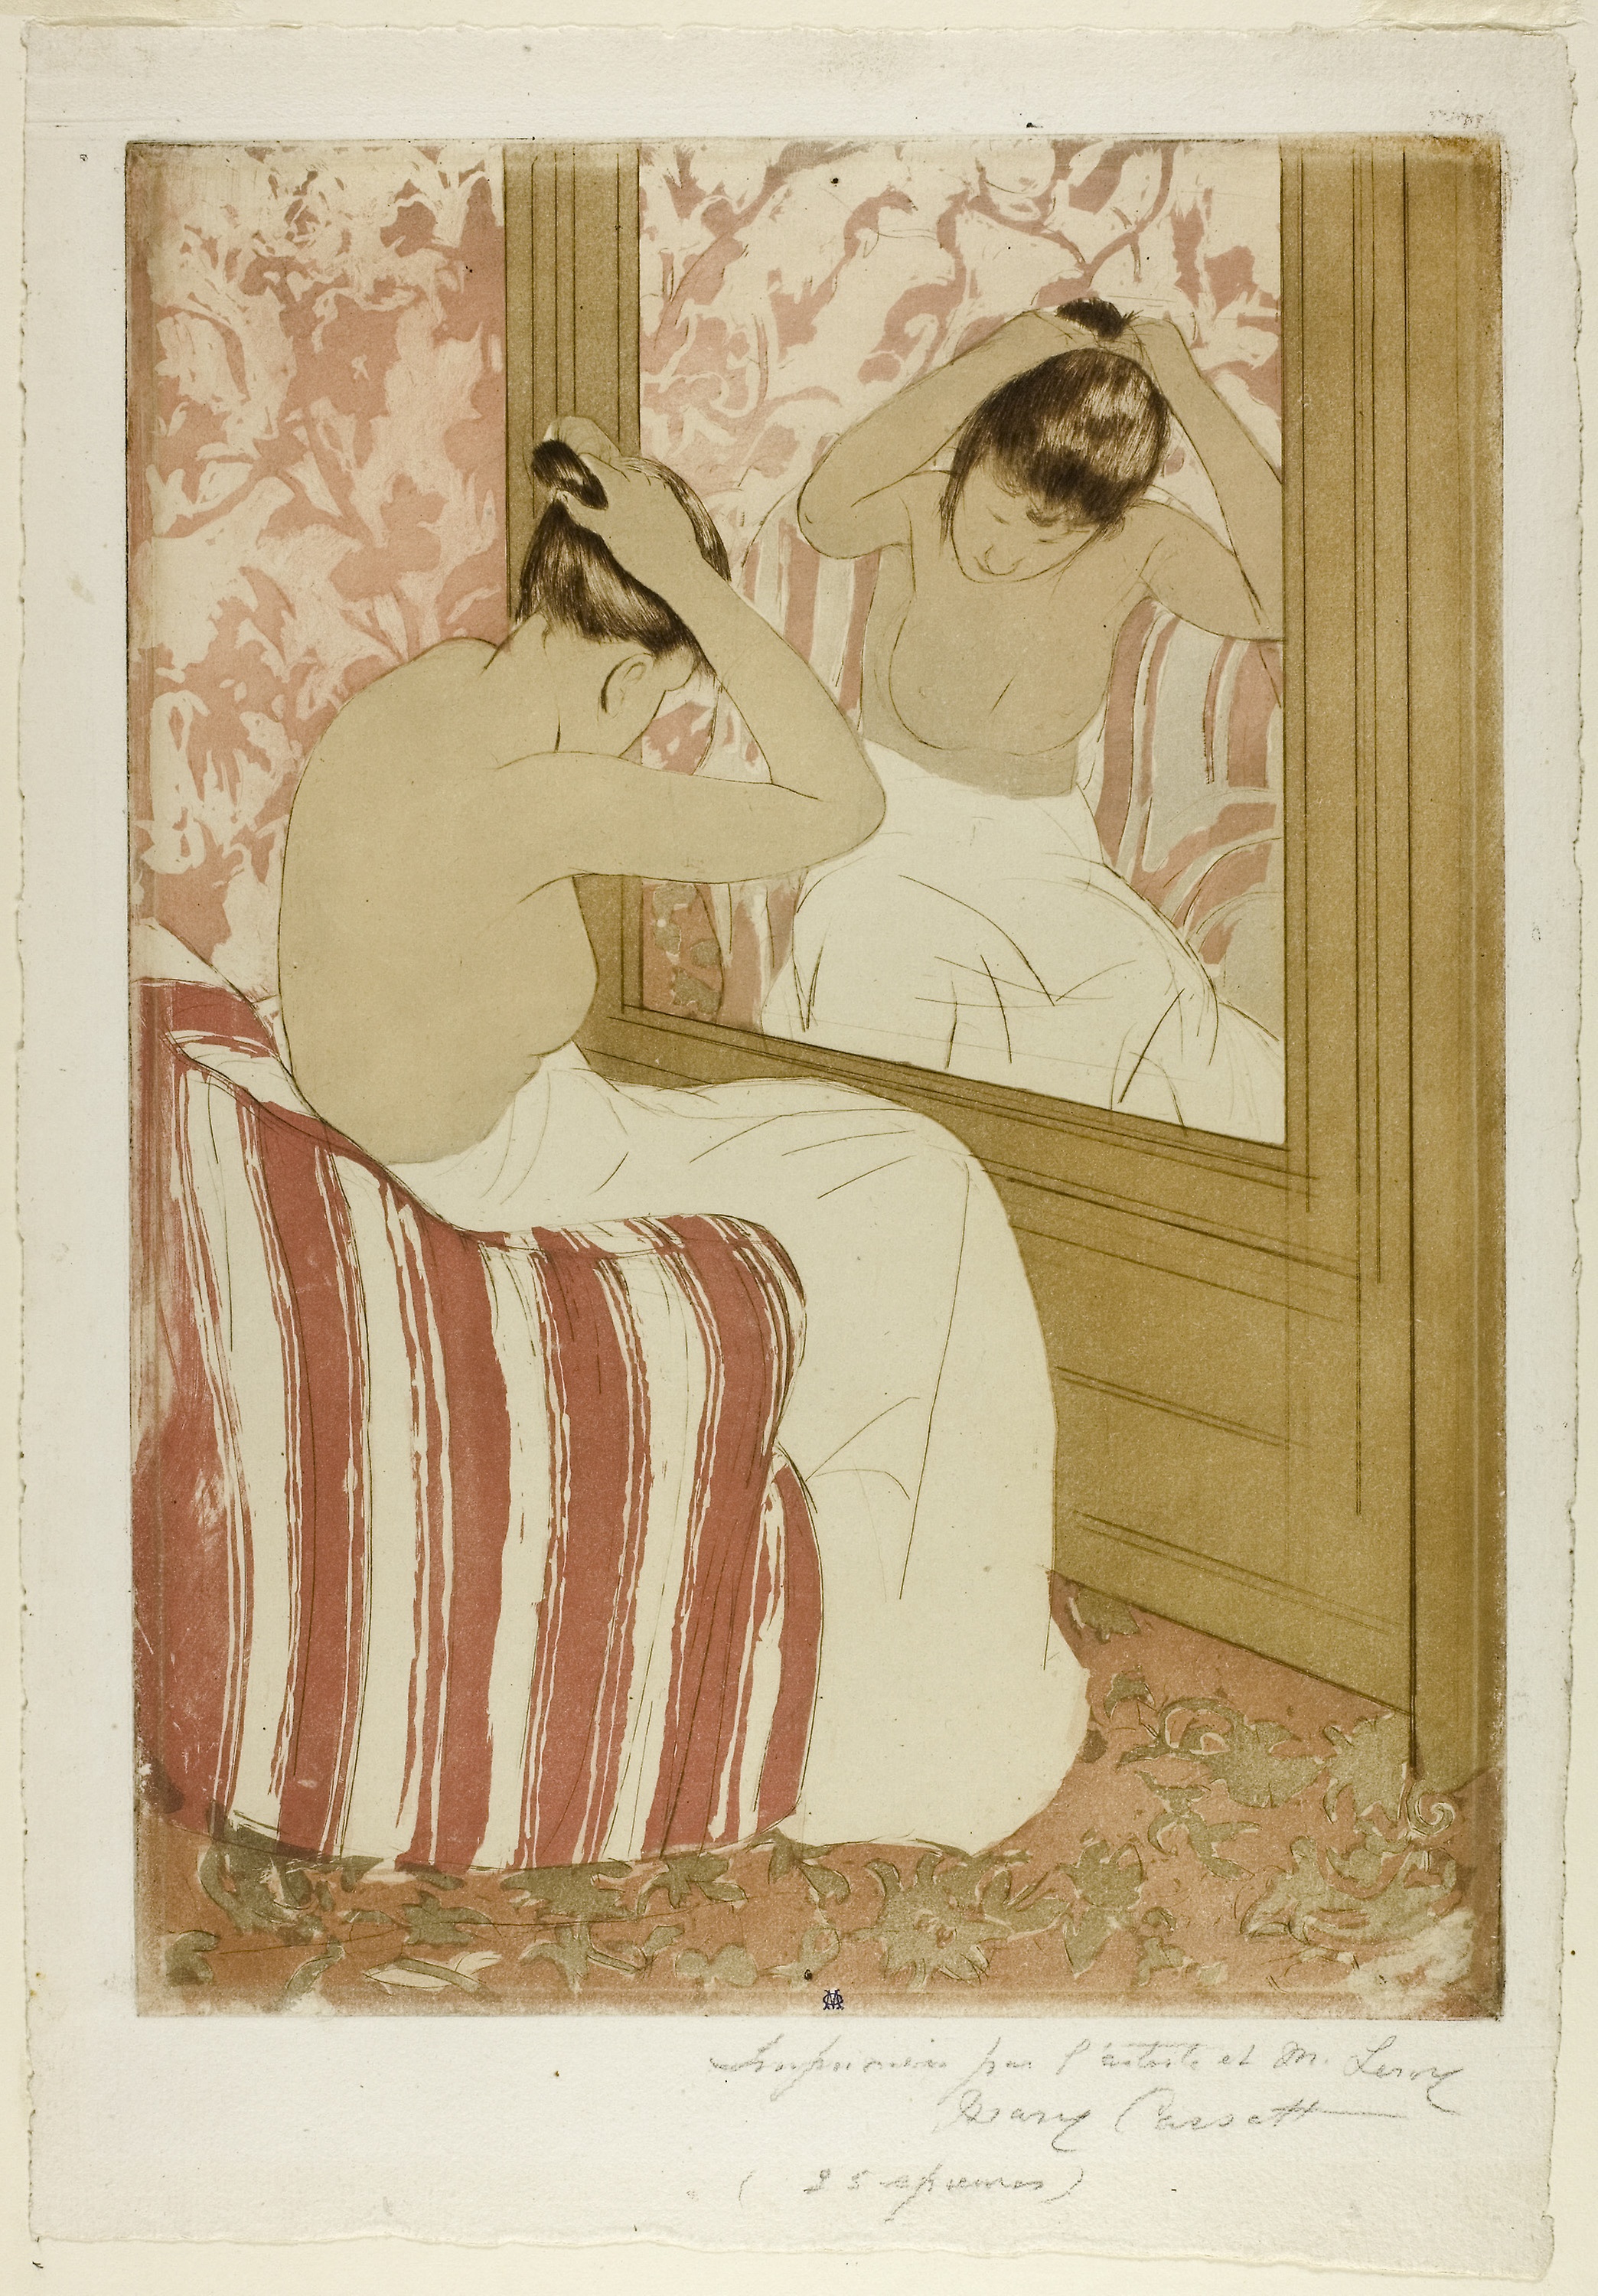
art, illustration, painting, picture frame, modern art, paint, artwork, drawing, visual arts, paper, vintage clothing